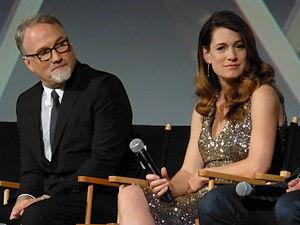
David Fincher [ˈdeɪvɪd fɪntʃɚ], né le 28 août 1962 à Denver, est un réalisateur et producteur américain.